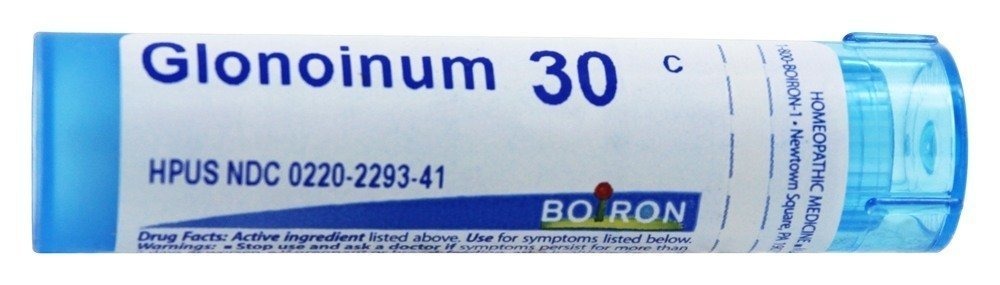
Item Name: BOIRON Glonoinum 30c, 80 CT
Bullet Point 1: Homeopathic Medicine That Relieves Hot Flash, Sunstroke And Headache
Bullet Point 2: Take At The First Sign Of Symptoms
Bullet Point 3: Non-Drowsy, no known side effects, no known drug interactions
Bullet Point 4: This medicine comes in quick-dissolving pellet form
Product Description: Glonoium 30 C product Description: Homeopathic Medicines Are Therapeutically Active Micro-Doses Of Mineral, Botanical And Biological Substances. They Are Reliable And Safe DrugsTherefore Considered By Many As An Excellent First Choice When Self-Medicating. Homeopathy Has Been Used For More Than 200 Years, Building A Remarkable Safety Record And Generating A Great Body Of Knowledge. Today, Homeopathy Is Used By Millions Of Patients In More Than 65 Countries And Recommended By More Than 400,000 Healthcare Providers. Since The Passing Of The Federal Food, Drug, And Cosmetic Act In 1938, Homeopathic Medicines Have Been Regulated As Drugs By The United States Food And Drug Administration (Fda).1 To Be Accepted As A Homeopathic Medicine By The Fda, Product Ingredients Must Be Identified In The Homeopathic Pharmacopoeia Of The United States (Hpus) Or Generally Accepted As Homeopathic Under The Principles Of Homeopathy. All Boiron Homeopathic Medicines Are Manufactured According To The Highest Standards, Complying With The Specifications Of The Hpus As Well As Drug Good Manufacturing Practices (Gmp). Being Regulated As A Drug, As Opposed To A Food Or Dietary Supplement, Ensures That Homeopathic Medicines Adhere To Drug Labeling Specifications. Like Packaging For Conventional Over-The-Counter Drugs, Packaging For Homeopathic Medicines Must State Specific Diseases, Ailments Or Symptoms For Which The Product Is To Be UsedThe Concentration Of Active Substance Or Substances Contained ThereinThe Recommended Dosage And The Mode Of Application. These Clear Specifications Make Choices Easier For Consumers And Guidance Easier For Retailers. Suggested Use As A Dietary Supplement (Adults/children): At Onset Of Symptoms Turn Upside Down And Twist Clear Cap Until 3 To 5 Pellets Fall. Allow Pellets To Dissolve In Mouth. Repeat 3 Times A Day Until Relieved Or As Directed By A Physician. - Or As Directed By Your Healthcare Professional. Warning
Value: 80.0
Unit: Count

Price: 7.27